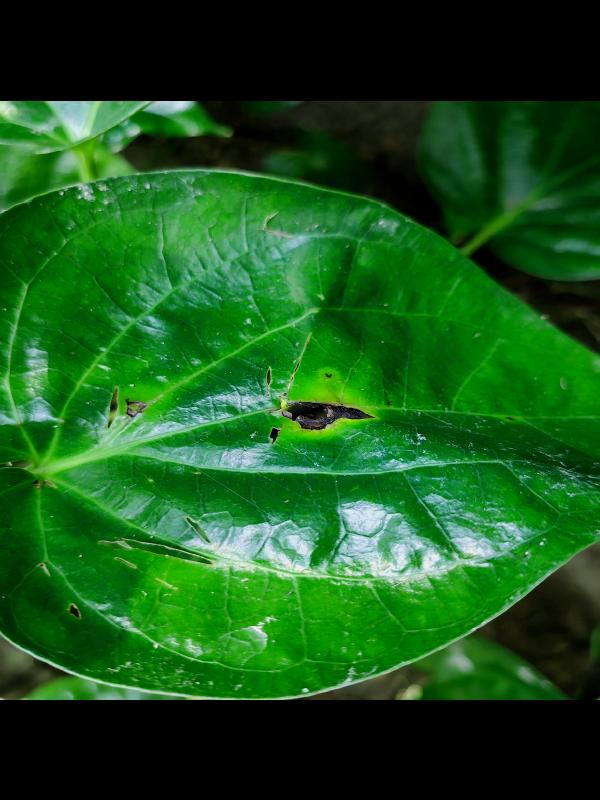
Label: Bacterial_Leaf_Disease